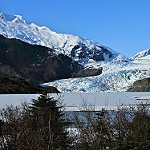
Scene: Outdoor